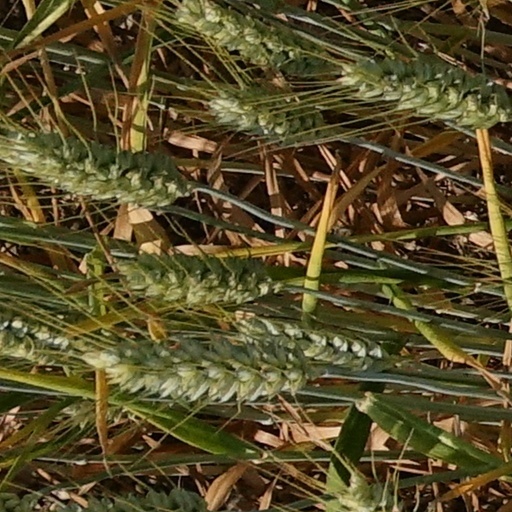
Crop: wheat